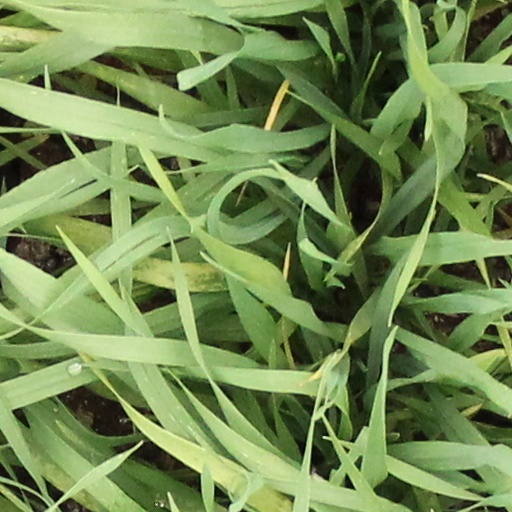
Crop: wheat